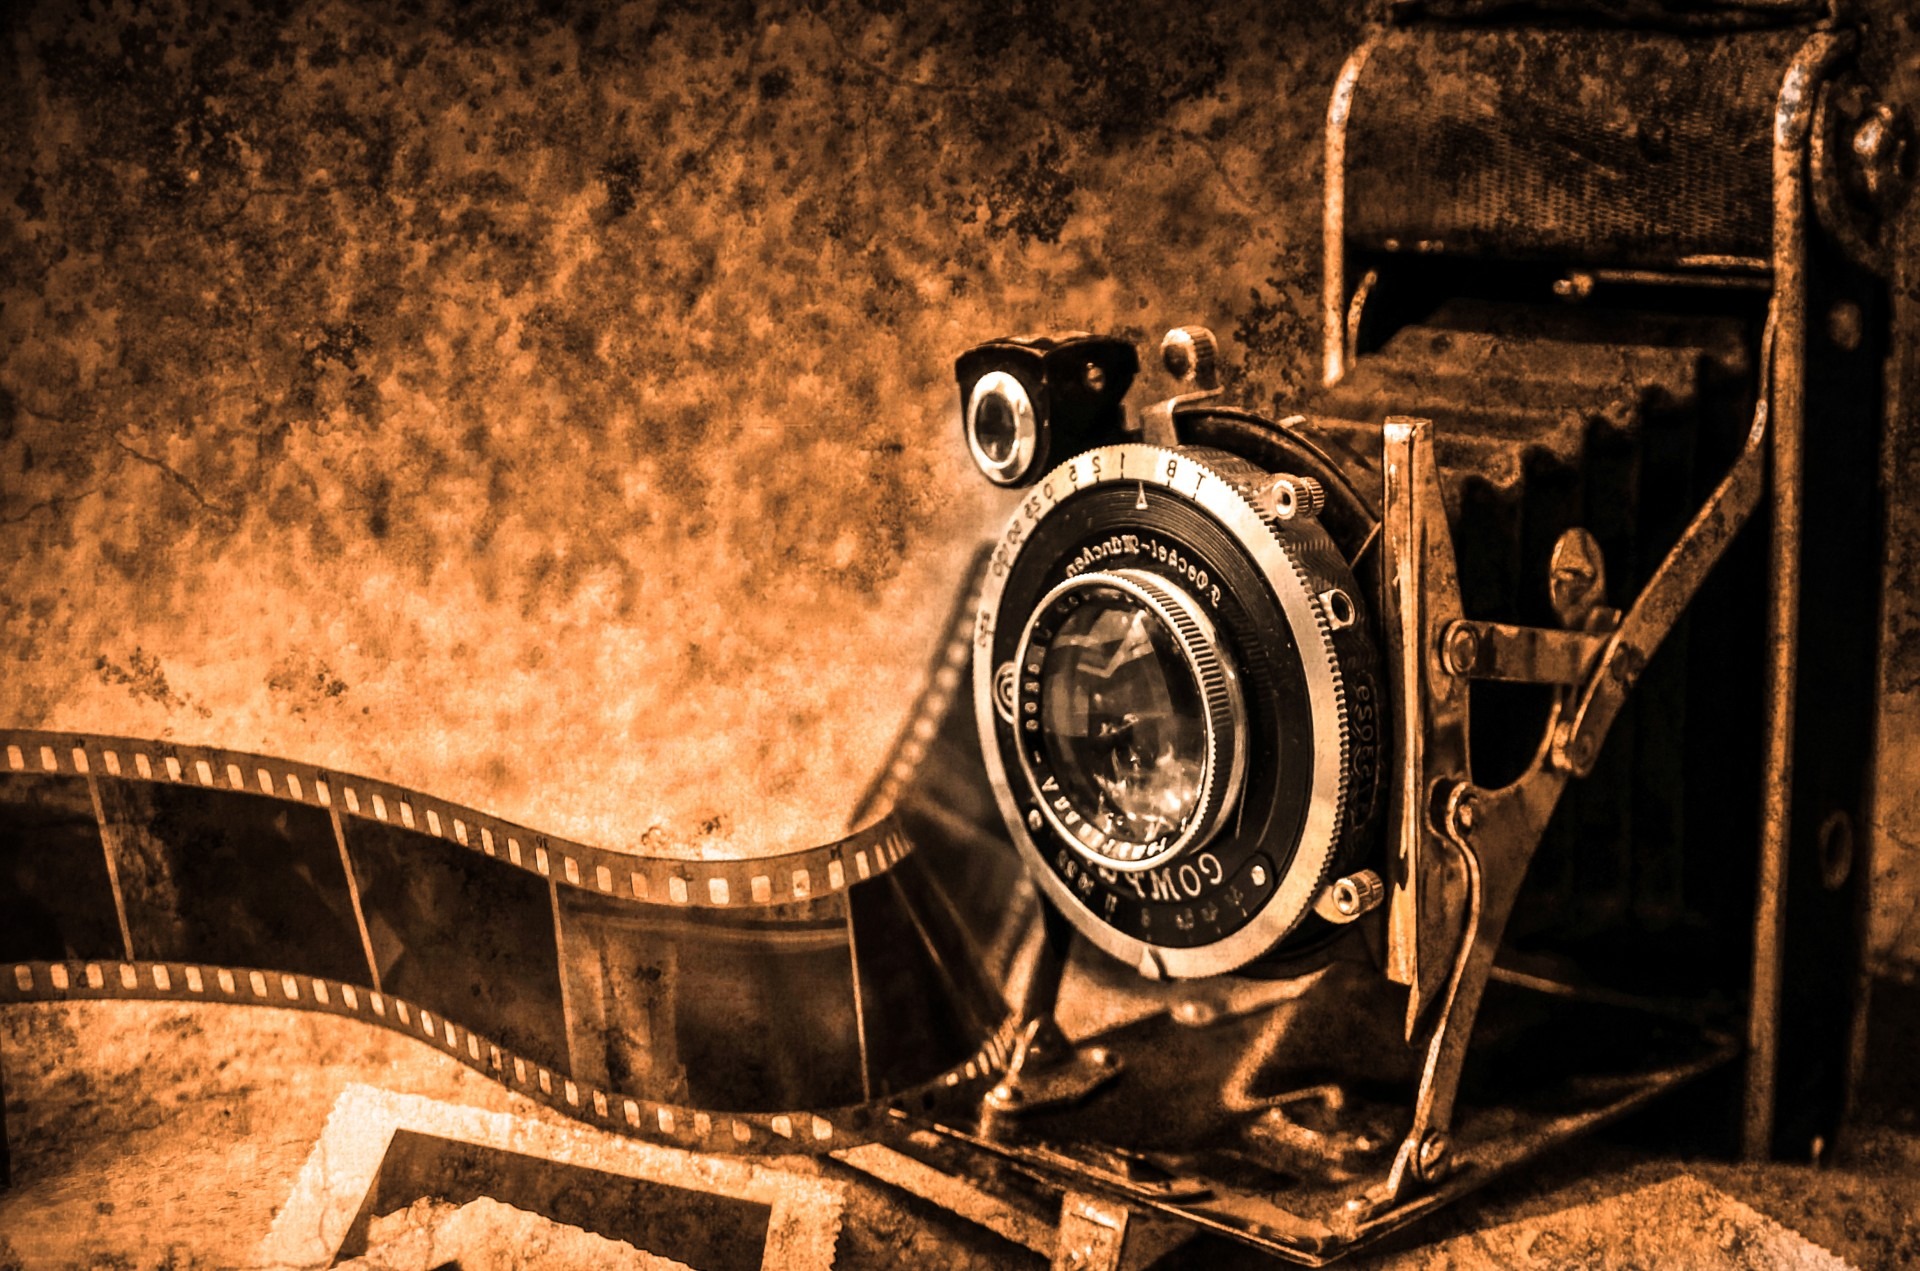
light, wood, night, camera, photography, vintage, photographer, wheel, retro, old, film, photo, vehicle, lens, grunge, darkness, pictures, shooting, photograph, zoom, shot, history, images, negative, cam, photo camera, taking pictures, single lens reflex camera